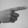
ASL letter: G